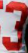
Number: 3